Death on the Diamond

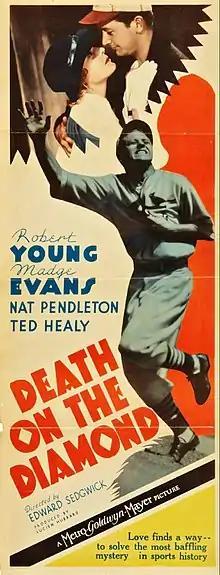

Death on the Diamond is a 1934 comedy-mystery film starring Robert Young. It was based on the novel "Death on the Diamond: A Baseball Mystery Story" by Cortland Fitzsimmons, directed by Edward Sedgwick and produced and released by Metro-Goldwyn-Mayer.